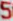
Number: 5